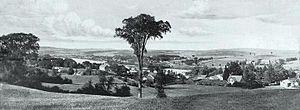
Impression, Upper Melbourne, Cantons de l'Est, QC, vers 1910, Pinsonneault Frères, Encre sur papier monté sur carton - Demi-ton - 17 x 44 cm
Melbourne est une municipalité de canton du Québec située dans la MRC du Val-Saint-François en Estrie.